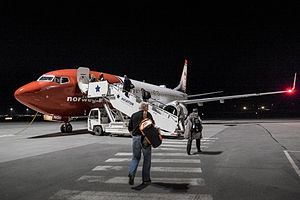
Norwegian Air Norway
Norwegian Boeing 737-800 på Gardemoens flygplats Oslo, Norge
Norwegian Air Norway er et flyselskab fra Norge. Selskabet er ejet af Norwegian. Oprettet den 17. juni 2013, opererer den regelmæssigt fra Oslo Lufthavn, Gardermoen. Alle fly er registreret i Norge.